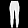
Label: Trouser